Geology of Mercury

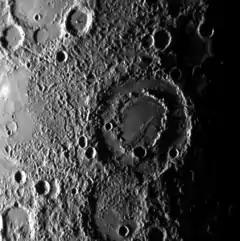
Caravaggio is an example of a peak ring impact basin on Mercury.

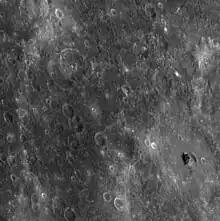
Several areas on Mercury are extremely dark, such as a small crater within Hemingway crater in the lower right.

The geology of Mercury is the scientific study of the surface, crust, and interior of the planet Mercury. It emphasizes the composition, structure, history, and physical processes that shape the planet. It is analogous to the field of terrestrial geology. In planetary science, the term "geology" is used in its broadest sense to mean the study of the solid parts of planets and moons. The term incorporates aspects of geophysics, geochemistry, mineralogy, geodesy, and cartography.